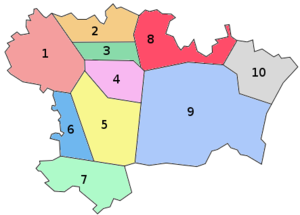
carte des régions naturelles de l'Aude
Rennes-le-Château est une commune française située dans le département de l'Aude en région Occitanie.
L'Aude est un département de la région Languedoc-Roussillon limitrophe des départements de l'Hérault, du Tarn, de la Haute-Garonne, de l'Ariège et des Pyrénées-Orientales.
L'Aude est un département français de la région Occitanie, qui se situe dans le Sud de la France. Sa préfecture est Carcassonne, avec sa ville médiévale fortifiée tandis que sa plus grande ville est Narbonne avec plus de 55 000 habitants.
Liste des fleuves, rivières et autres cours d'eau qui parcourent en partie ou en totalité le département de l'Aude. La liste présente les cours d'eau, généralement de plus de 10 km de longueur sauf exceptions, par ordre alphabétique, par fleuves et bassin versant, par station hydrologique, puis par organisme gestionnaire ou organisme de bassin.